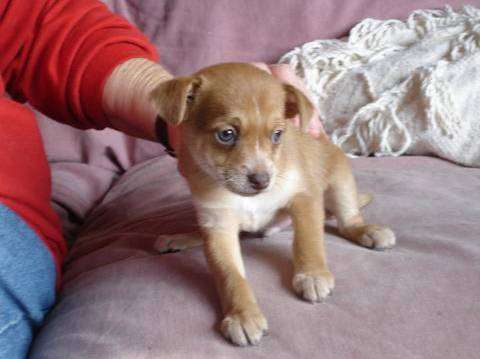
Label: dog